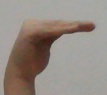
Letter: haa